Tiny Shoulders: Rethinking Barbie

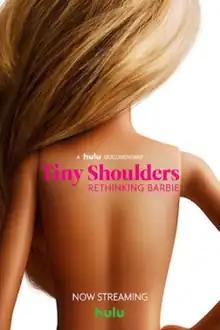

Tiny Shoulders: Rethinking Barbie is an American documentary film that premiered on April 27, 2018 on Hulu. Directed, written, and produced by Andrea Blaugrund Nevins, it explores the creation of the Barbie doll, the effect it has had on culture, and its evolution over the decades. For years, Barbie for some can spark unrealistic expectations for younger girls and even cause body image issues. According to Time, this petite, tall and curvy doll known as Barbie, constitutes as a major figure of the feminist movement and symbolizes male oppression. She has sparked debate and controversy for a variety of reasons which this documentary aims to capture.